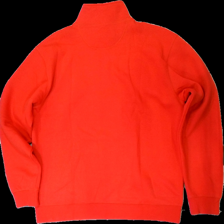
View: back
Type: Sweater
Category: Men
Brand: Not in the list
Brand text on label: south west
Colors: Red
Material: 84% cotton 16% polyester
Cut: Regular
Size: XL
Season: All
Damage location: bottom left
Damage 2 location: top left
Damage 3 location: bottom right
Price range: 100-150
Recommended usage: Reuse
Description: röd tjocktröja med dragkedja upptill